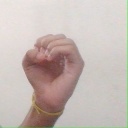
अक्षर: ऊ